Tigalari script

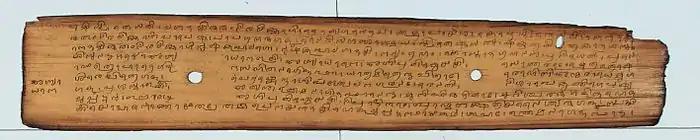
Tigalari manuscript folio in Sanskrit, "Vidyamadhaviyam-Jyotisha Shastram"

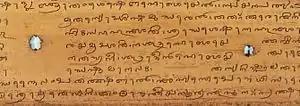
Tigalari manuscript

Thousands of manuscripts have been found in this script such as Vedas, Upanishads, Jyotisha, Dharmashastra, Purana and many more. Most works are in Sanskrit. However, some Kannada manuscripts are also found such as "Gokarna Mahatmyam" etc. The popular 16th-century work "Kaushika Ramayana" written in Old Kannada language by Battaleshwara of Yana, Uttara Kannada is found in this script. "Mahabharato" of 15th century written in this script in Tulu language is also found. But earlier to this several 12th-13th century Sanskrit manuscripts of Madhvacharya are also found. Honnavar in Uttara Kannada District is known for its Samaveda manuscripts. Other manuscripts like "Devi Mahatmyam", from the 15th century and two epic poems written in the 17th century, namely "Sri Bhagavato" and "Kaveri" have also been found in Tulu language.